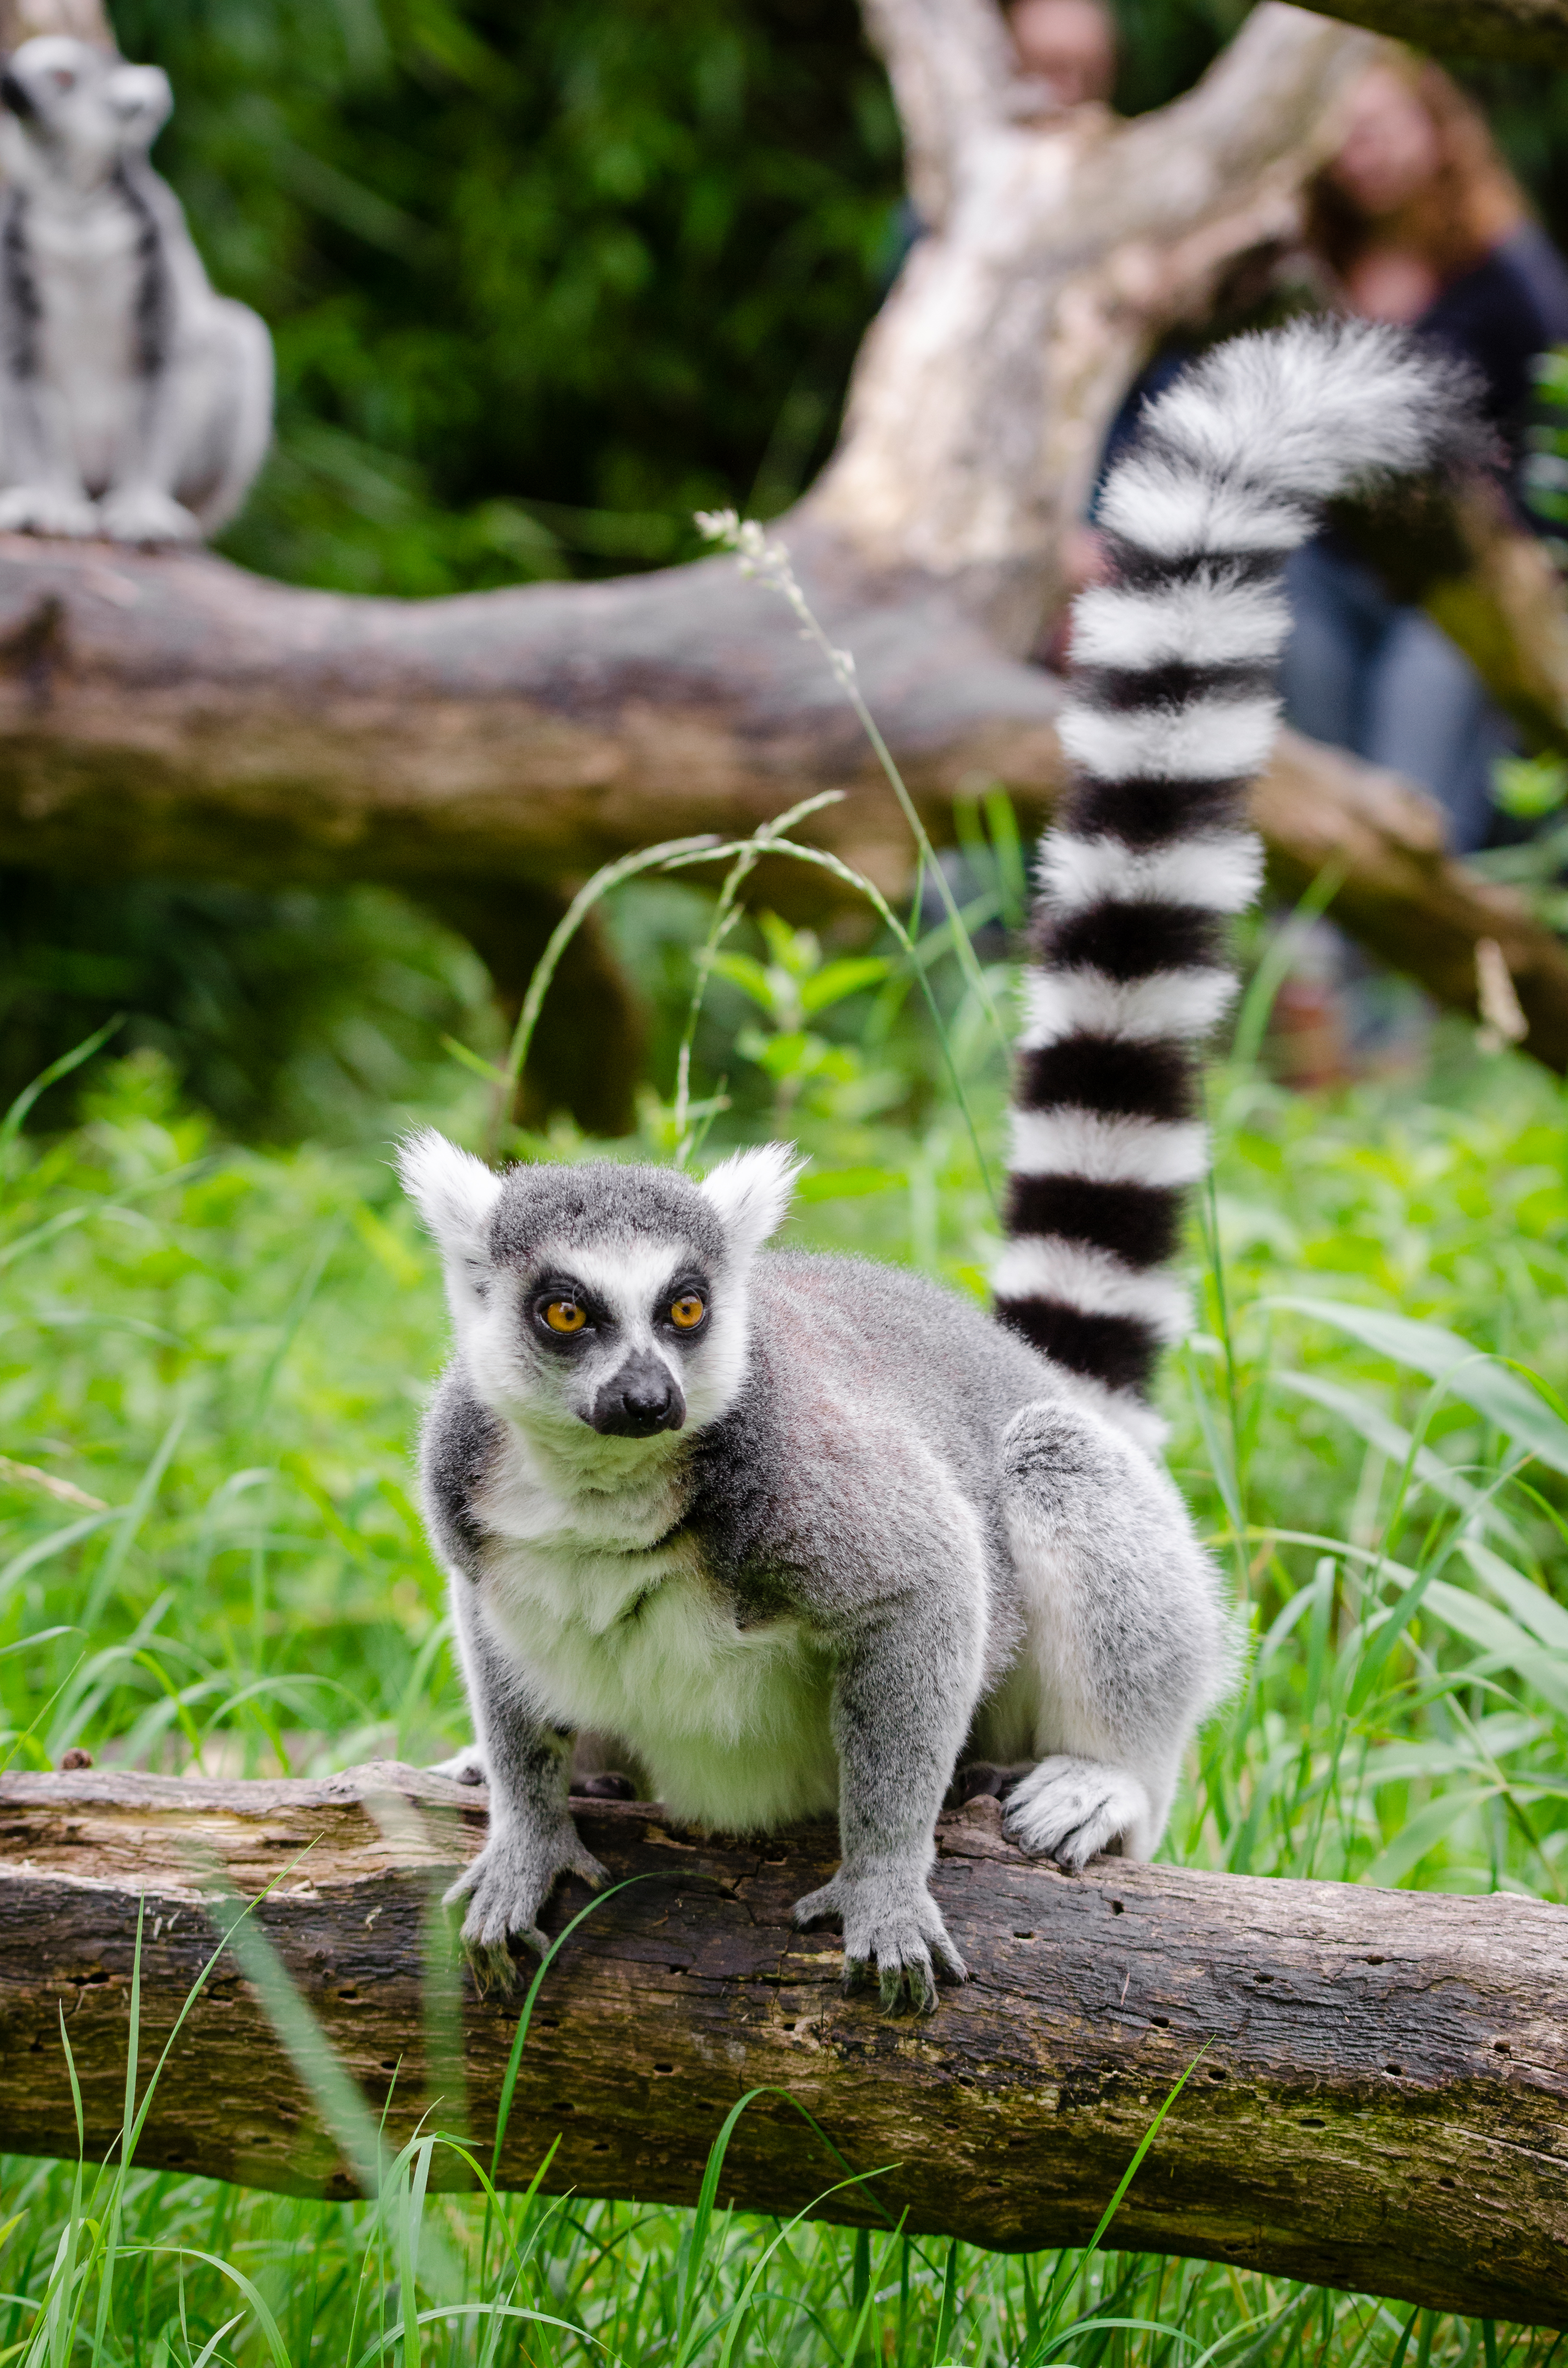
animal, wildlife, zoo, mammal, fauna, primate, madagascar, vertebrate, lemur